Scott Donnelly (soccer coach)

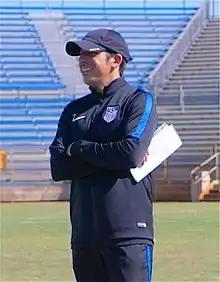

Donnelly attended Binghamton University for his freshman year, then transferred to the State University of New York at Geneseo, where he played for three years. He graduated from SUNY Geneseo in 2002 with dual bachelor's degrees in English Literature and Spanish Language. He earned a master's degree in European History from Washington College in 2005.